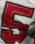
Number: 5